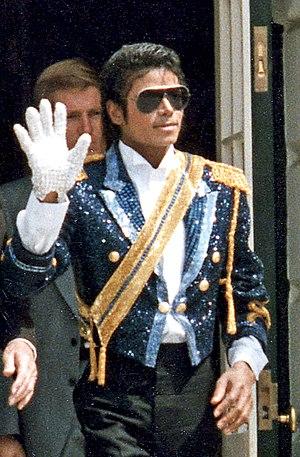
Michael Jackson [ˈmaɪkəl ˈd͡ʒæksən], né le 29 août 1958 à Gary et mort le 25 juin 2009 à Los Angeles, est un auteur-compositeur-interprète, danseur-chorégraphe et acteur américain.
Bravo Otto est un prix attribué depuis 1957 par les lecteurs du magazine allemand Bravo.
Bartholomew JoJo « Bart » Simpson est un des personnages principaux de la série télévisée d'animation Les Simpson et fait partie de la famille éponyme. Il est doublé par Nancy Cartwright dans la version originale, par Joëlle Guigui et par Nathalie Bienaimé depuis la vingt-troisième saison dans la version française et par Johanne Léveillée en français québécois. Bart est apparu pour la première fois à la télévision avec le reste de la famille dans le court métrage Good Night, le 19 avril 1987. Il a été créé par le dessinateur Matt Groening, à qui il avait été fait appel pour lancer une série de courts métrages basée sur Life in Hell, mais celui-ci a décidé de créer un nouvel ensemble de personnages. Alors que les autres personnages de la famille Simpson sont nommés d'après la famille de Groening, le nom de Bart est une anagramme du mot anglais brat, signifiant « morveux ». Après avoir fait l'objet de courts métrages durant trois ans, la famille Simpson a eu droit à sa propre série sur le réseau Fox dès le 17 décembre 1989.
Michael Jackson est un chanteur américain qui a passé plus de quatre décennies sous les yeux du public, d'abord en tant qu'enfant avec le groupe The Jackson Five et des années plus tard comme artiste solo. À partir des années 1980, l'apparence de Jackson commence à changer radicalement. La forme de son visage, en particulier de son nez, a provoqué de nombreuses hypothèses de chirurgie esthétique extensive Son teint devint beaucoup plus clair. Bien qu'il a été diagnostiqué de la maladie de la peau le vitiligo, qui s'identifie par des taches blanches sur la peau, et déclare qu'il n'a pas délibérément blanchi sa peau, mais utilisé un maquillage pour égaliser son teint et a été largement suggéré que son teint de la peau était en partie dû au blanchiment de la peau.